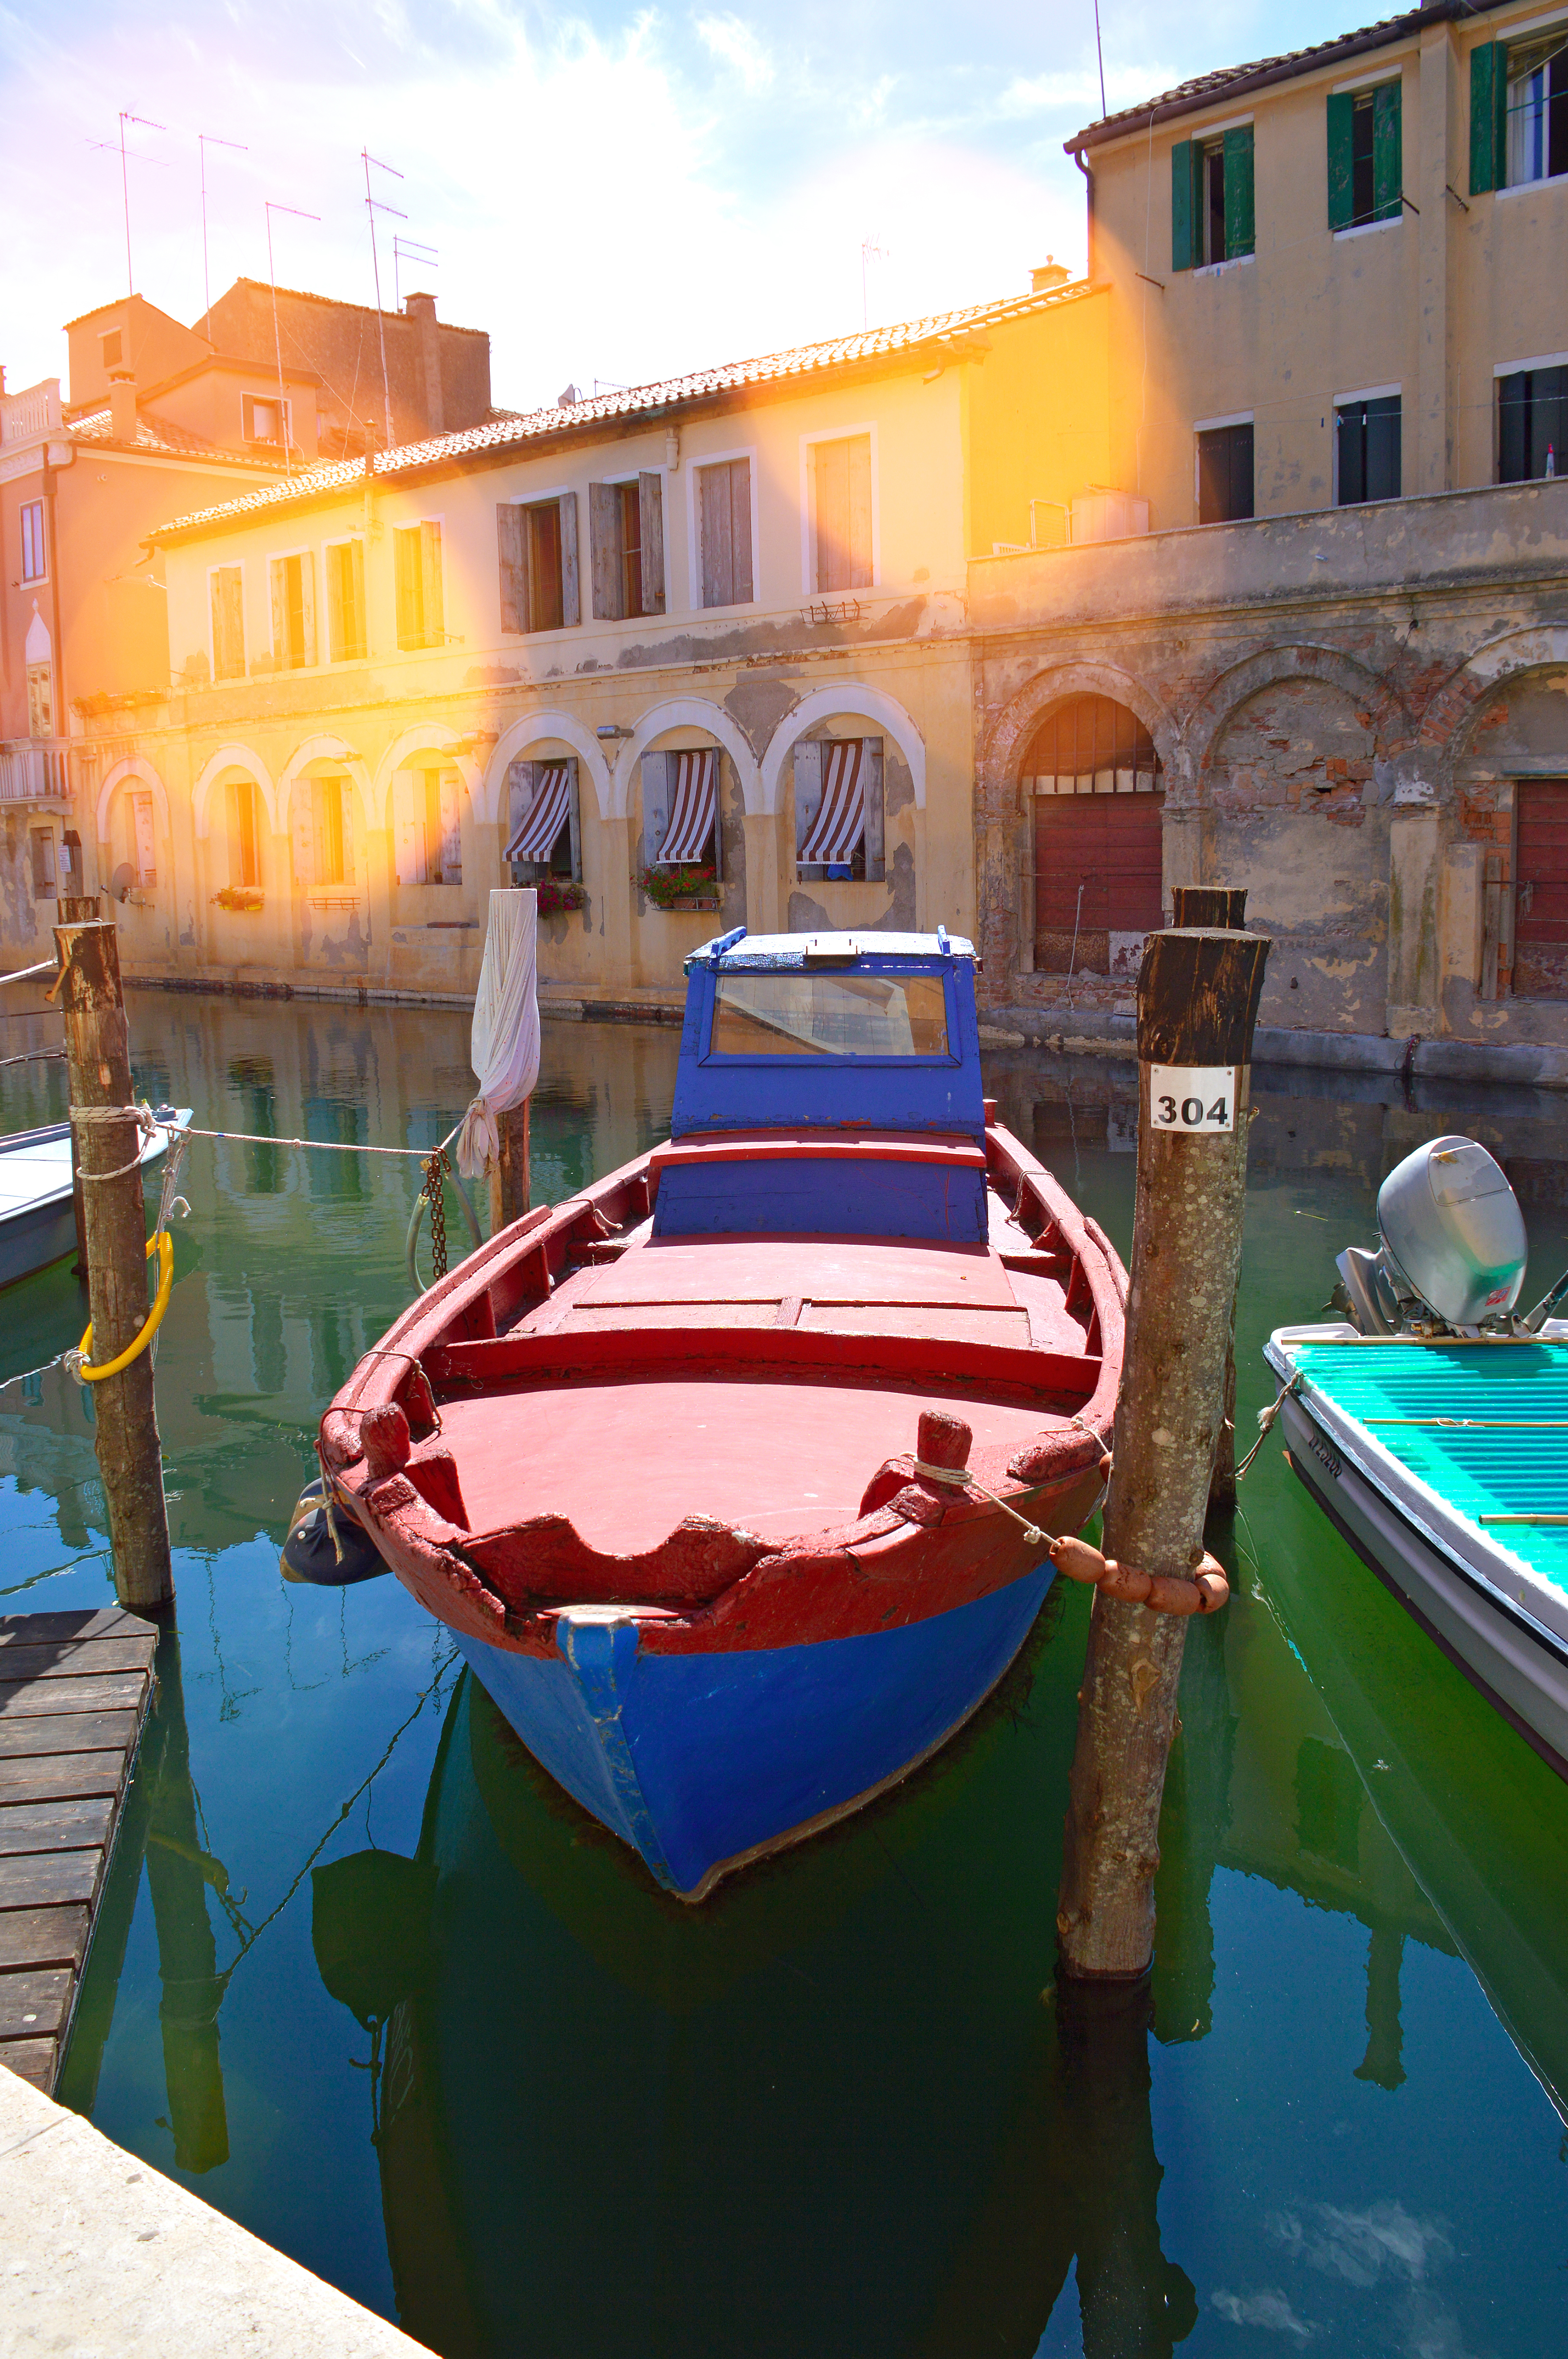
landscape, old, city, water, boat, street, landmark, architecture, beautiful, canal, watercolor, romantic, travel, tourism, blue, building, venice, italy, italian, water transportation, waterway, reflection, watercraft, vehicle, leisure, recreation